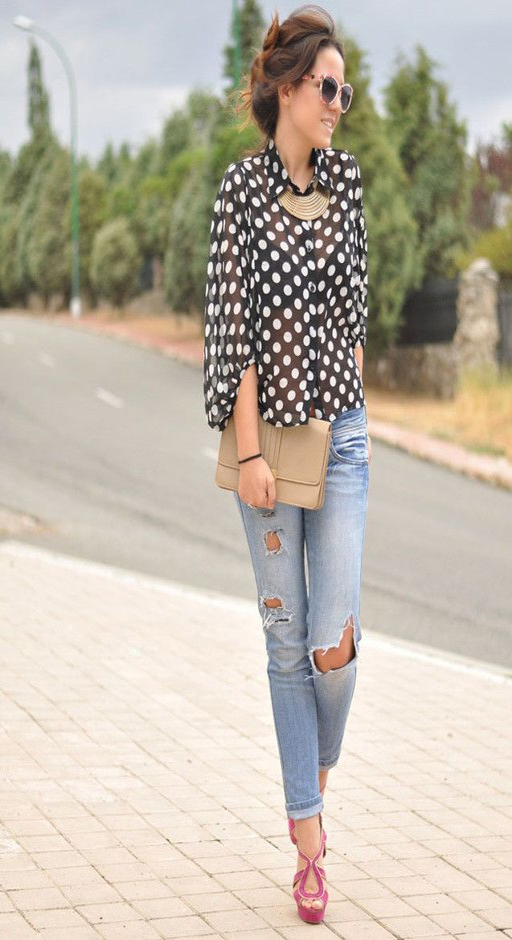
love the look of cropped jeans with a chic shirt !